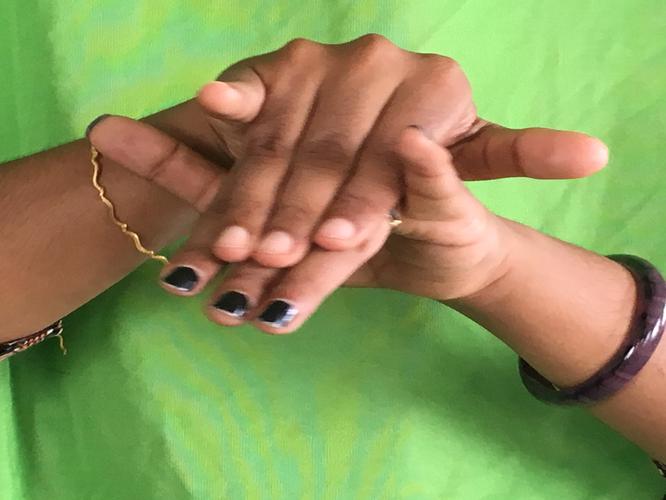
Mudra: Varaha
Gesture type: double_hand